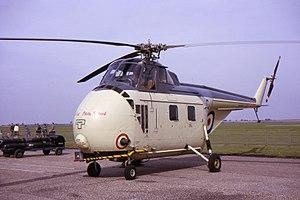
Le Westland Whirlwind est une version britannique construite sous licence de l'hélicoptère américain Sikorsky S-55/H-19 Chickasaw dans les années 1950. Il servit principalement dans la Fleet Air Arm de la Royal Navy dans les rôles de la lutte anti-sous-marine et de la SAR.